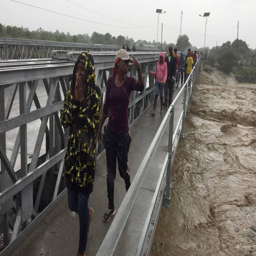
people cross a bridge as person passes .